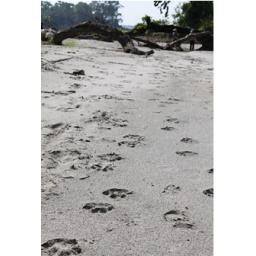
Tiger tracks in the sand of a dry river bed in Manas Tiger Reserve, India